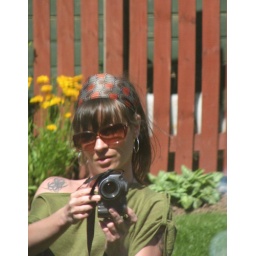
in kitchen window